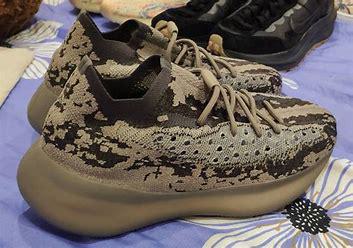
Brand: Adidas
Model: Yeezy Boost 380